Petroleum

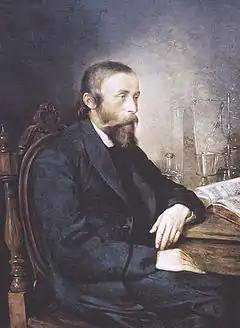
Ignacy Łukasiewicz, credited with the first commercial oil extraction in 1854 in Bóbrka, Poland, and opening the world's first industrial oil refinery.

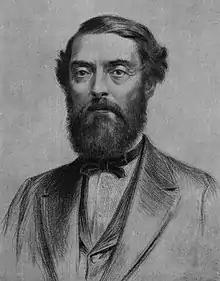
In 1859, Edwin Drake drilled the world's first successful oil well at what is now known as Drake Well in Cherrytree Township, Pennsylvania

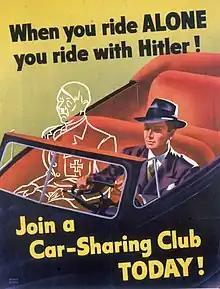
A World War II poster promoting carpooling as a way to ration vital gasoline during the war

In the mid-19th century, various parts of the world saw oil well developments, though the title of the "first oil well" depends on the criteria. In 1846, a group of Russian Imperial engineers directed by Major Alexeyev of the Bakinskii Corps of Mining Engineers accidentally struck oil while hand-drilling with a primitive percussion rig in Bibi-Heybat, near Baku (now Azerbaijan), though they were not specifically searching for oil.